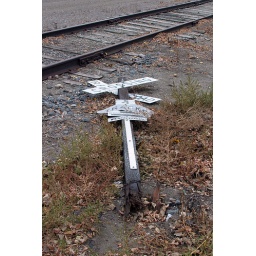
Railroad crossing sign lying on the ground in Walhalla, North Dakota.